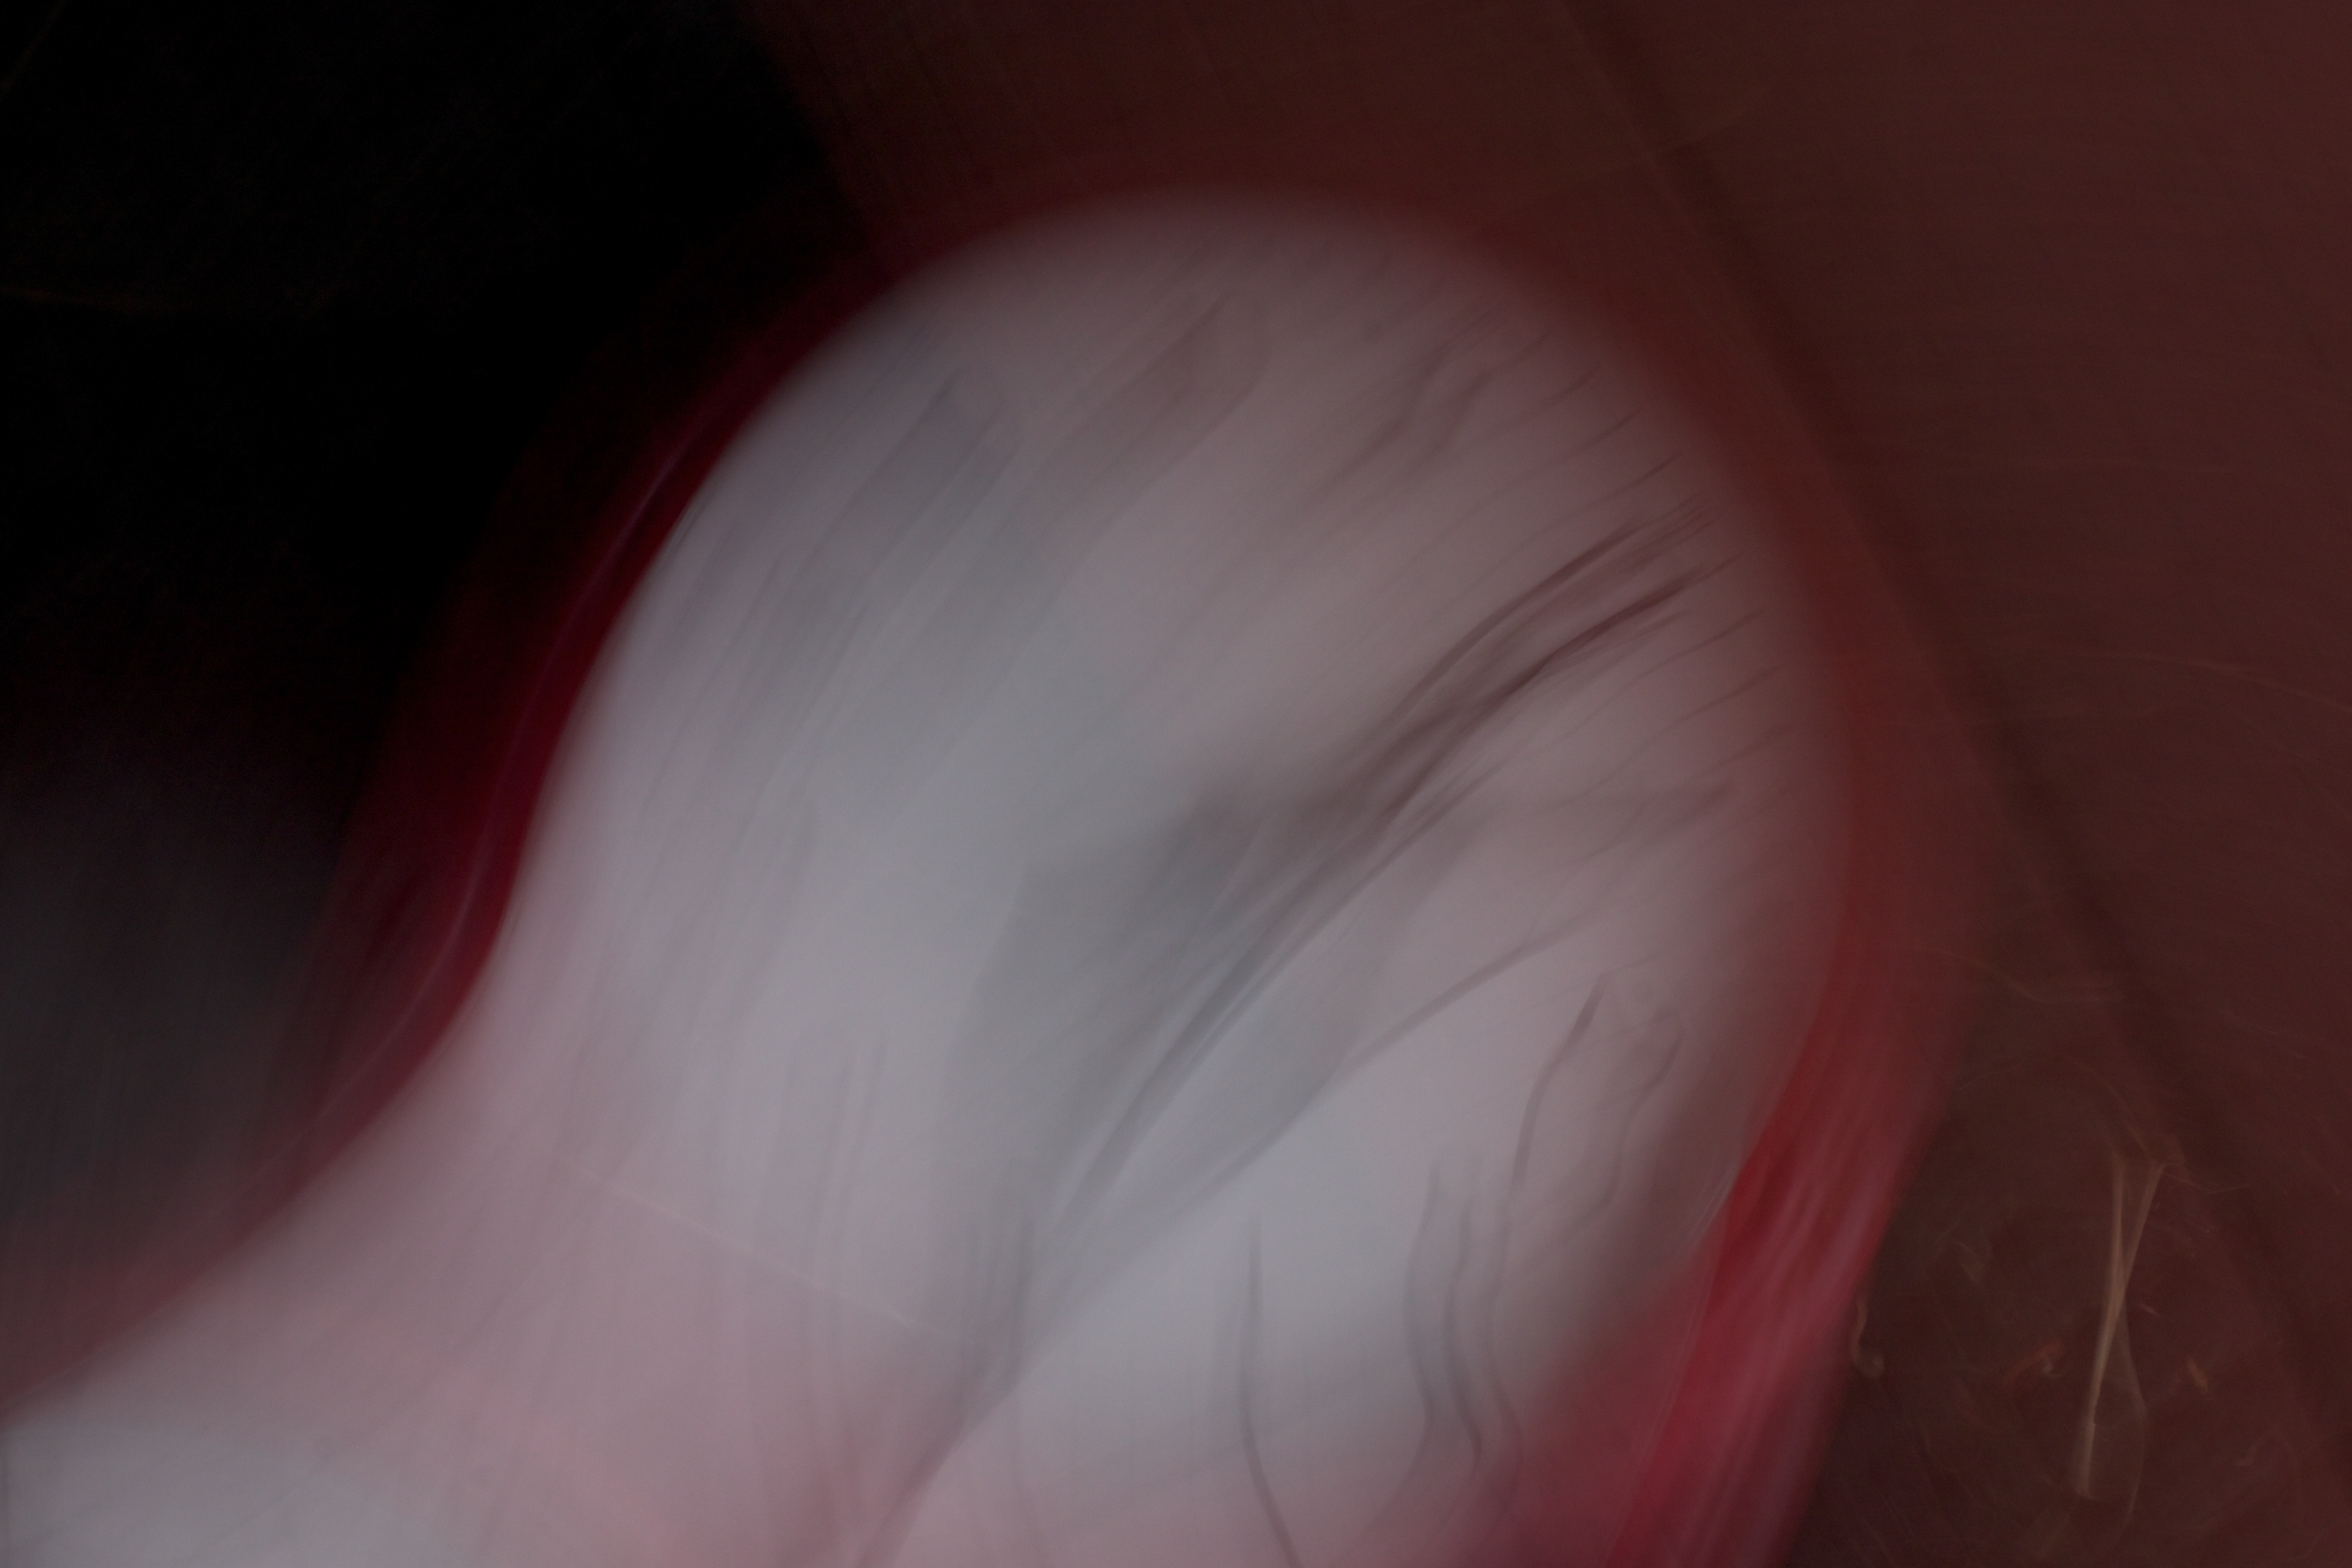
hand, photography, flower, petal, red, color, ear, pink, lip, mouth, close up, human body, iris, eye, organ, macro photography